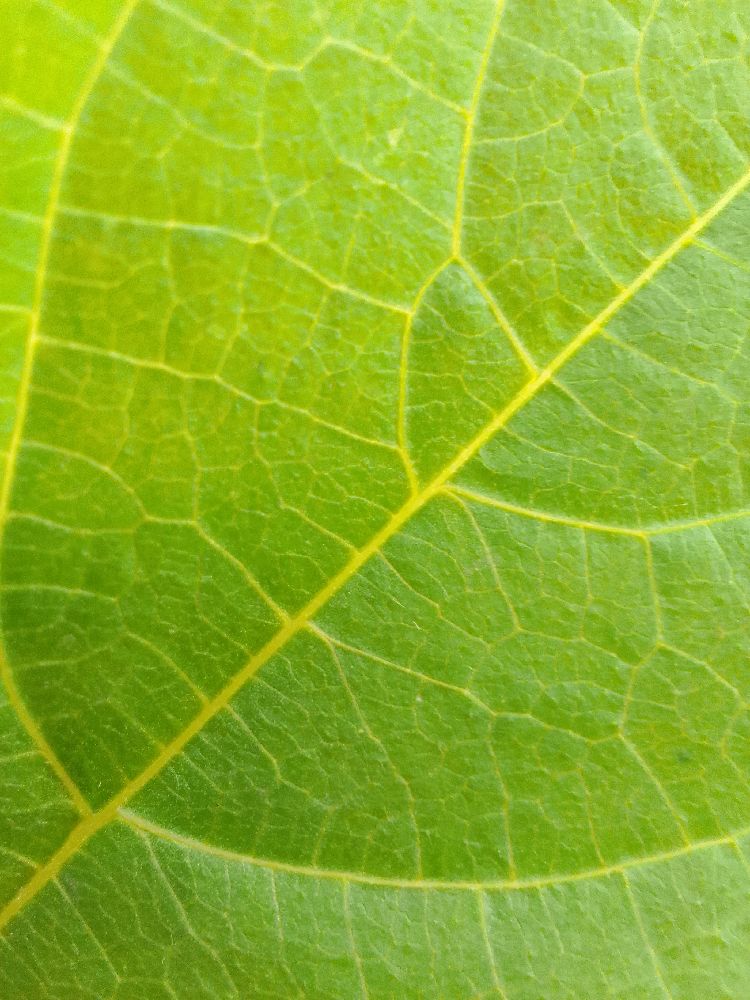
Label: healthy